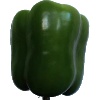
Label: Pepper Green 1